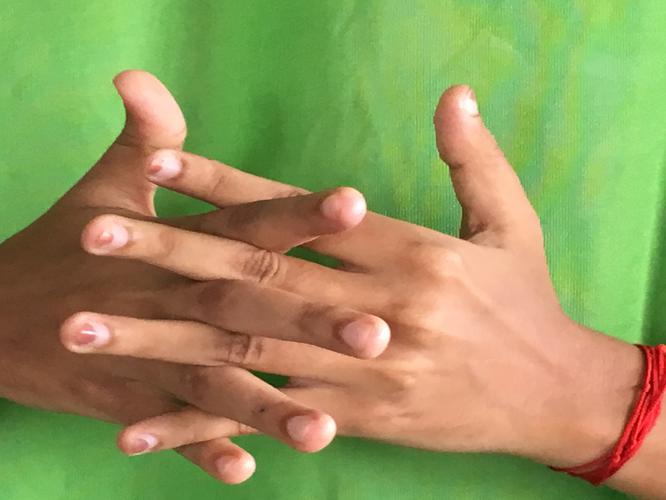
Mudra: Karkatta
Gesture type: double_hand